Maanturai Amravaneswarar Temple

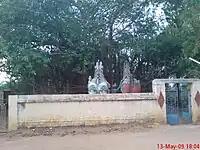

The temple is one of the shrines of the 275 Paadal Petra Sthalams - Shiva Sthalams glorified in the early medieval "Tevaram" poems by Tamil Saivite Nayanar Sambandar. The temple is frequented by Hindu devotees with birth star of Moola praying for marriage and the temple is locally referred as Moola Nakshatra Parikara Stalam.